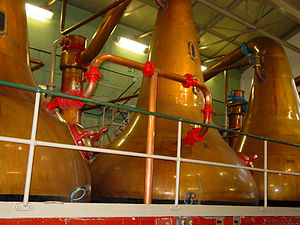
Lagavulin / Smag
produktionen på Lagavulin Distillery
Lagavulin Single Malt er en skotsk single malt whisky, der fremstilles på øen Islay. Mærket har i mange år været blandt de mest kendte, men fik endu et kommercielt løft, da det i 1988 blev markedsført som 1 af de 6 Classic Malts.